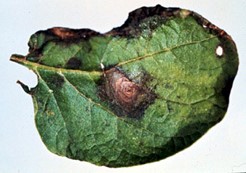
Plant: Tomato
Disease: tomato early blight